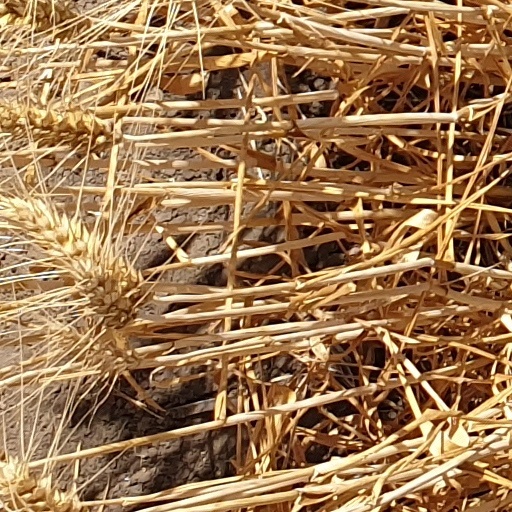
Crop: wheat